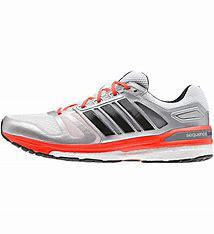
Brand: Adidas
Model: Supernova